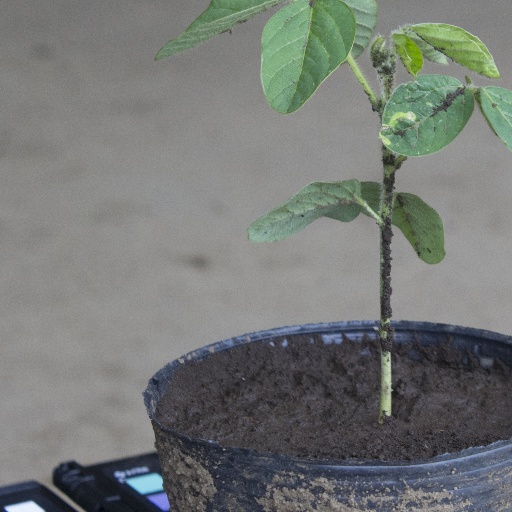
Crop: soybean